Robert Pittman (media executive)

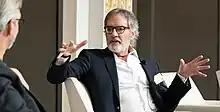
Pittman at 2018 Interbrand Best Global Brands Summit

Robert Warren Pittman (born December 28, 1953) is an American businessman. Pittman was the CEO of MTV Networks and the cofounder and programmer who led the team that created MTV, and is the cofounder of iHeartMedia and Casa Dragones Tequila. Pittman joined iHeartMedia's predecessor company Clear Channel in November 2010 as an investor and the company's Chairman of Media and Entertainment Platforms, was named CEO in 2011 and chairman in 2013. Pittman led Clear Channel's transformation into iHeartMedia, Inc. in September 2014 to reflect its new multiplatform business and expanded mission. Pittman has also been the former chairman and CEO of Clear Channel Outdoor, CEO of AOL Networks, Six Flags Theme Parks, Quantum Media, Century 21 Real Estate and Time Warner Enterprises, and COO of America Online, Inc. and AOL Time Warner.